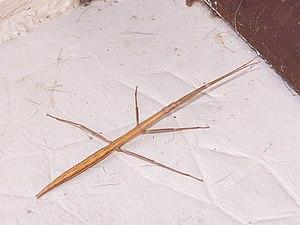
Photographie d'un phasme, et plus précisément d'un Phasme Gaulois (Clonopsis gallica), qui est commun sur toute la moitié Sud de la France et le long du littoral Atlantique jusqu'en Bretagne.